Sriwijaya Kingdom Archaeological Park

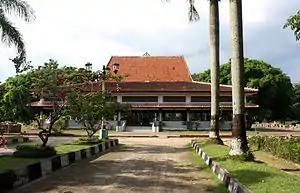
The main pavilion in Palembang Limasan traditional architecture in the middle of Nangka island. The pavilion hosts a replica of Kedukan Bukit Inscription.

Srivijaya archaeological park, formerly known as Karanganyar archaeological site, is the ancient remnants of a garden and habitation area near the northern bank of Musi river within Palembang vicinity, South Sumatra, Indonesia. Remnants of ancient man-made canals, moats, ponds and artificial islands discovered in this area suggests the site was related with a 9th-century settlement related to the Srivijaya empire. Several artifacts, such as Buddhist statues, beads, pottery and Chinese ceramics were found in this area, confirming the area was once a dense human habitation.